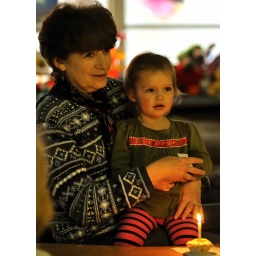
A girl never gives away her true age...only 1 candle on the cup cake (baked by Grandma!)